Monagas

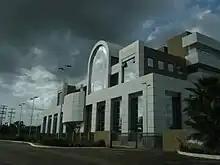
Maturin Palace of Justice (Palacio de Justicia de Maturín)

Monagas has five branches of government, and is autonomous and equal to the rest of the states of the Federation: